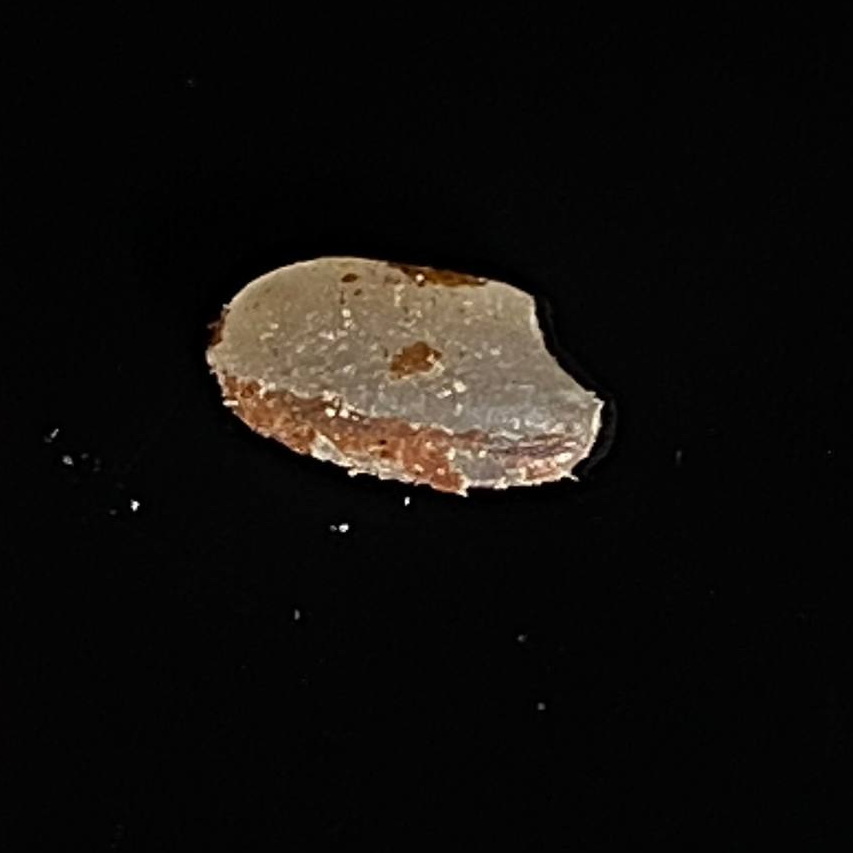
Rice variety: Lal_Aush